Hjalmar Branting

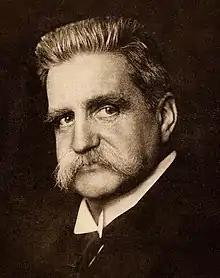

Karl Hjalmar Branting (23 November 1860 – 24 February 1925) was a Swedish politician who was the leader of the Swedish Social Democratic Party (SAP) from 1907 until his death in 1925, and three times Prime Minister of Sweden. When Branting came to power in 1920, he was the first Social Democratic Prime Minister of Sweden. When taking office for a second term after the general election of 1921, he became the first social democratic head of government in Western Europe elected under universal suffrage. An early supporter of modern social democracy and democratic socialism, he led the SAP through a transformation from a radical socialist movement to Sweden's dominant party; the Social Democrats have been Sweden's largest party in every election since 1914, and formed government for 44 continuous years from 1932 to 1976.